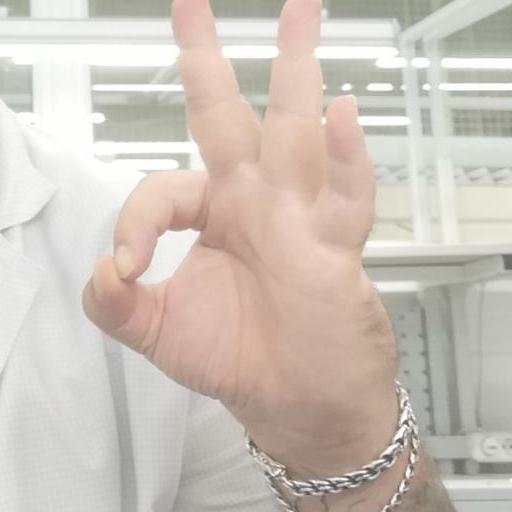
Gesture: ok